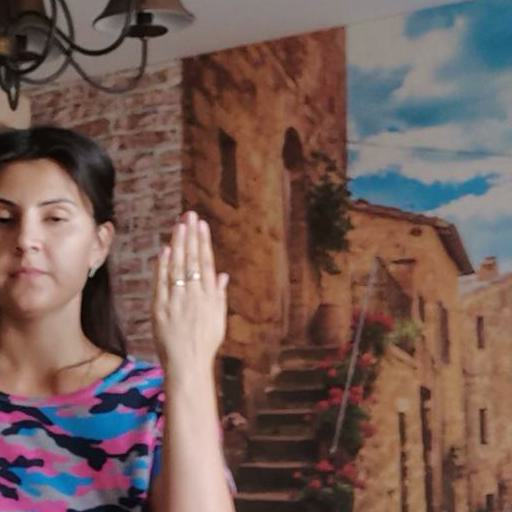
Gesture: stop_inverted